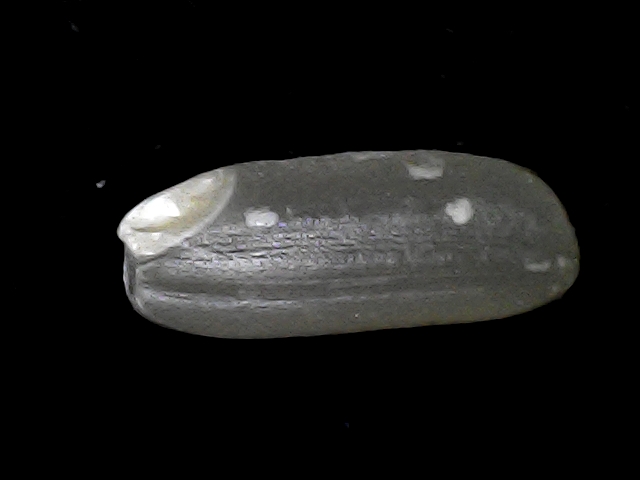
Rice variety: BD49